Question: Please indicate a possible affordance area of baseball bat that can be used for hitting
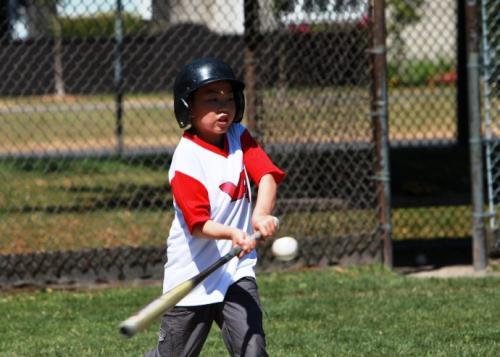
Answer: [118.5, 275, 198.5, 334]